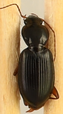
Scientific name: Synuchus impunctatus
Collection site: Harvard Forest & Quabbin Watershed NEON (HARV), plot HARV_008